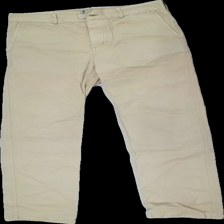
View: front
Type: Trousers
Category: Men
Brand: Not in the list
Brand text on label: topman
Colors: Beige
Material: 100% cotton
Cut: Regular
Size: XL
Season: All
Stains: Minor
Holes: Major
Damage: missing button
Price range: 50-100
Recommended usage: Recycle